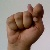
The image shows a hand gesture representing the letter 'T' in Indian Sign Language.